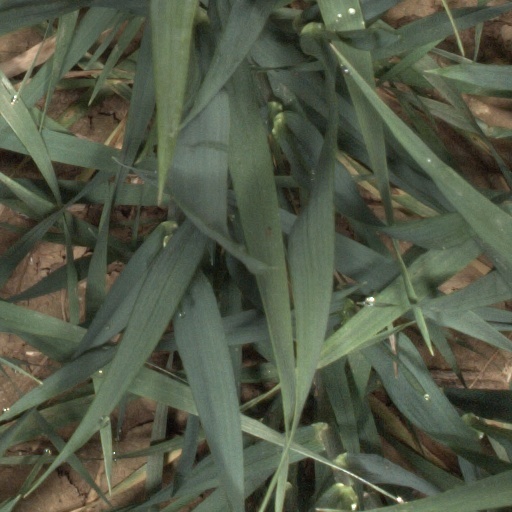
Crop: wheat